Blackwater Days

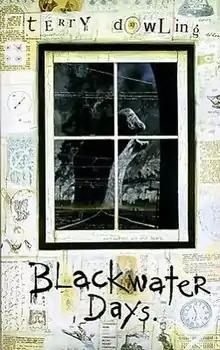
First edition (publ. Eidolon Publications)

Blackwater Days (Eidolon, 2000) is a collection of horror stories by Australian writer Terry Dowling. The collection won the Ditmar Award for Best Collection 2001, and from it, "Jenny Come to Play" ("Eidolon", Spring 1997) won the Aurealis Award for Best Horror Short Story (1997) and "The Saltimbanques" ("Eidolon" 29/30, 2000) won the Ditmar Award for Best Short Story (2001).